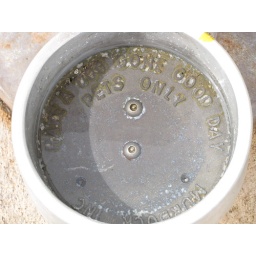
water foutain for dogs at Arkansas river park in Tulsa, OK